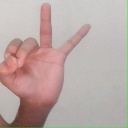
अक्षर: ण